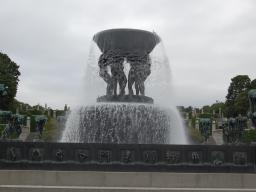
Label: Background_without_leaves